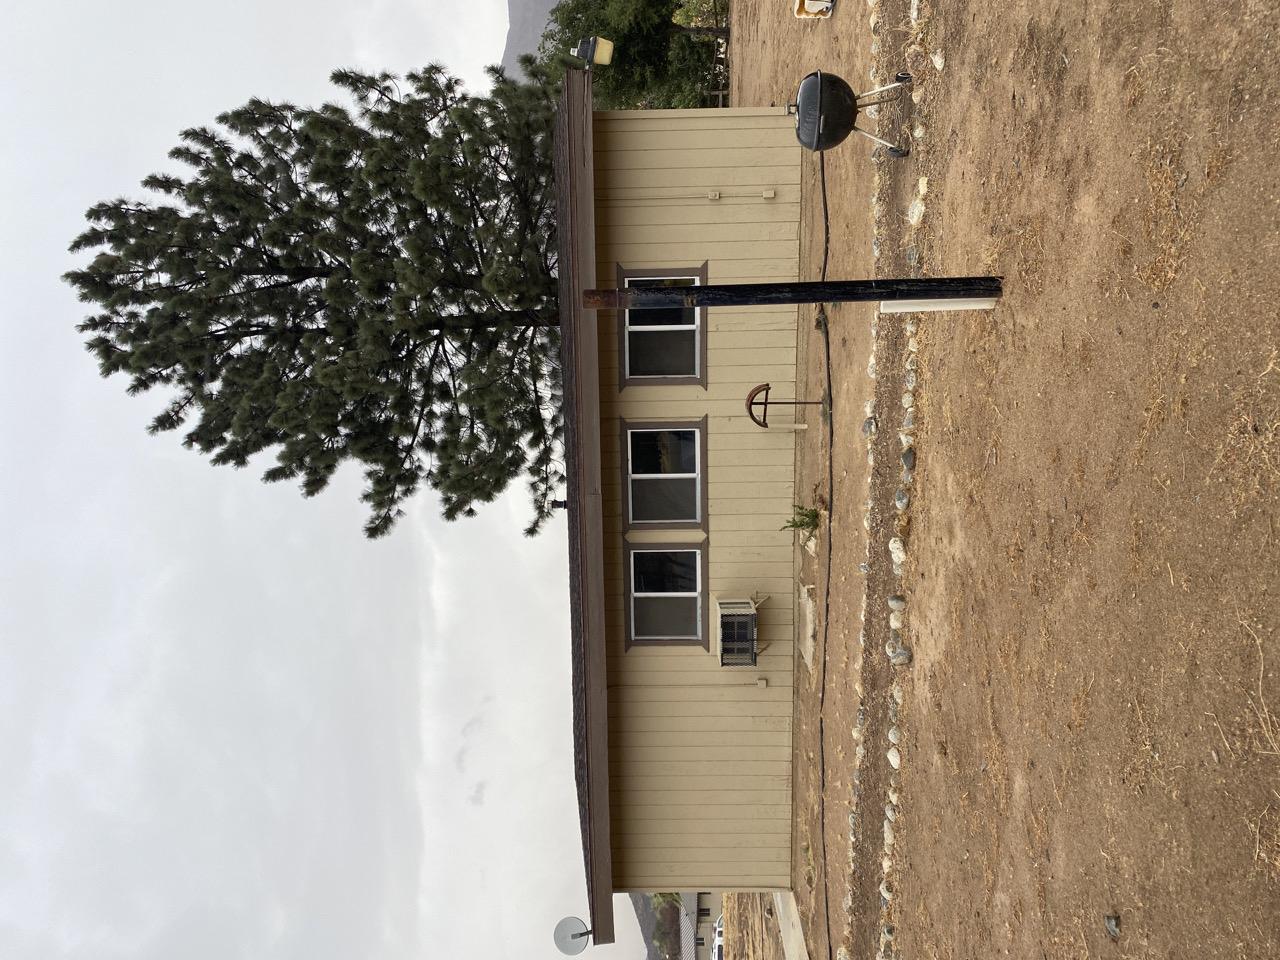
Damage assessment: no_damage